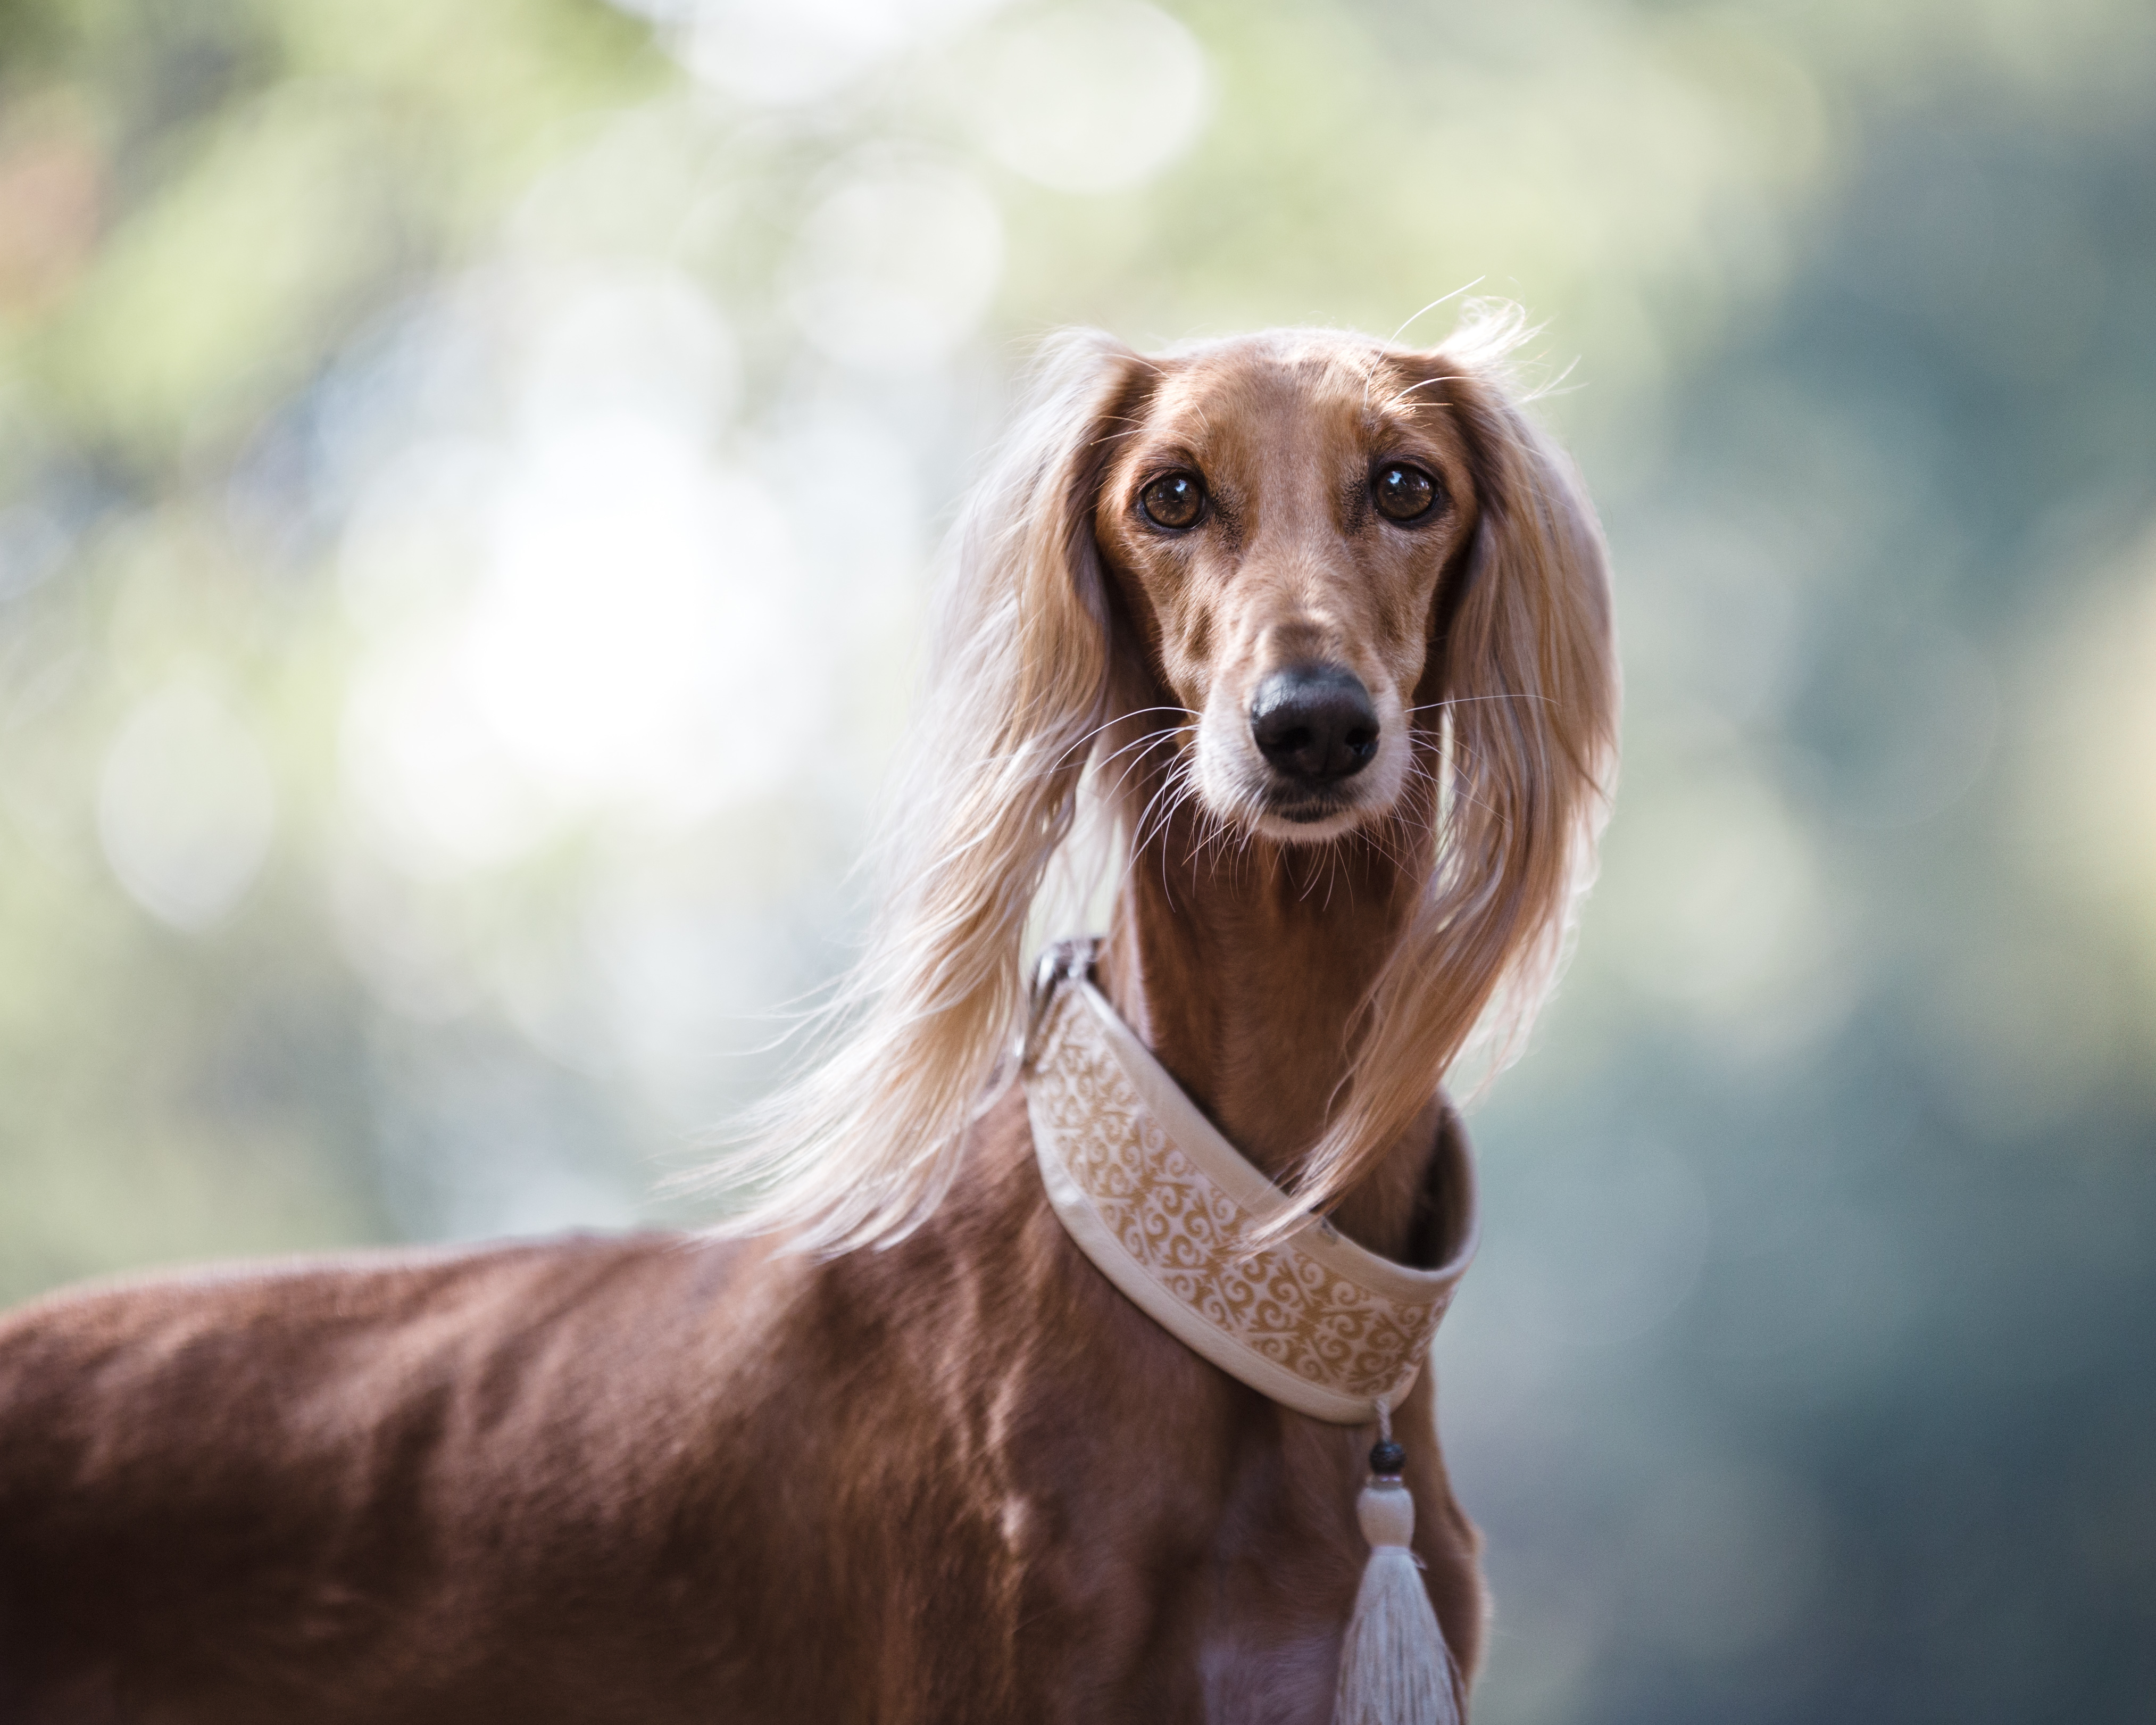
dog, mammal, hound, collar, sports, vertebrate, dog breed, dachshund, setter, saluki, irish setter, dog like mammal, carnivoran, animal sports, afghan hound, dog sports, persian greyhound